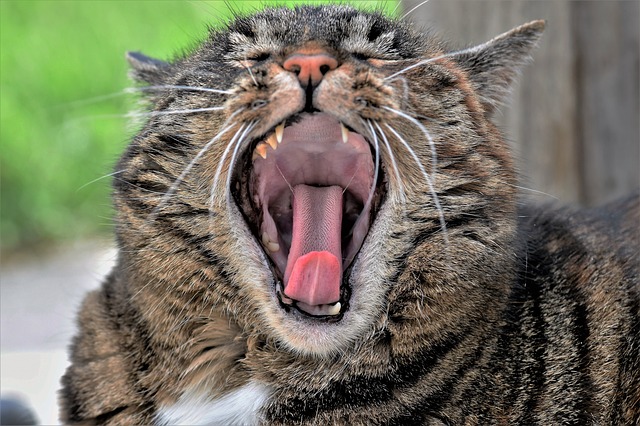
Label: gatto